Alcamo

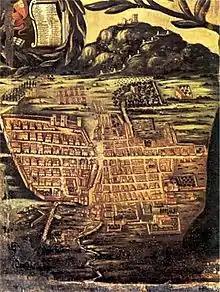
Map of Alcamo in a painting of 1725

During the 18th century, pestilence and popular rebellions occurred in Alcamo again. On the other hand, this age was important for art because of the construction of the Basilica of Our Lady of the Assumption (1699), designed by the architects Angelo Italia and Giuseppe Diamante. Its interior was also decorated with 38 frescoes made by the Flemish painter Guglielmo Borremans between 1736 and 1737. In the same period the Church of Saint Olivia was renovated, Saint Paul and Bartholomew's Church was rebuilt (1689), and the Church of the Holy Crucifix (or saint Francis of Paola) was completed (1699) together with the monumental church of College some decades later(1767).